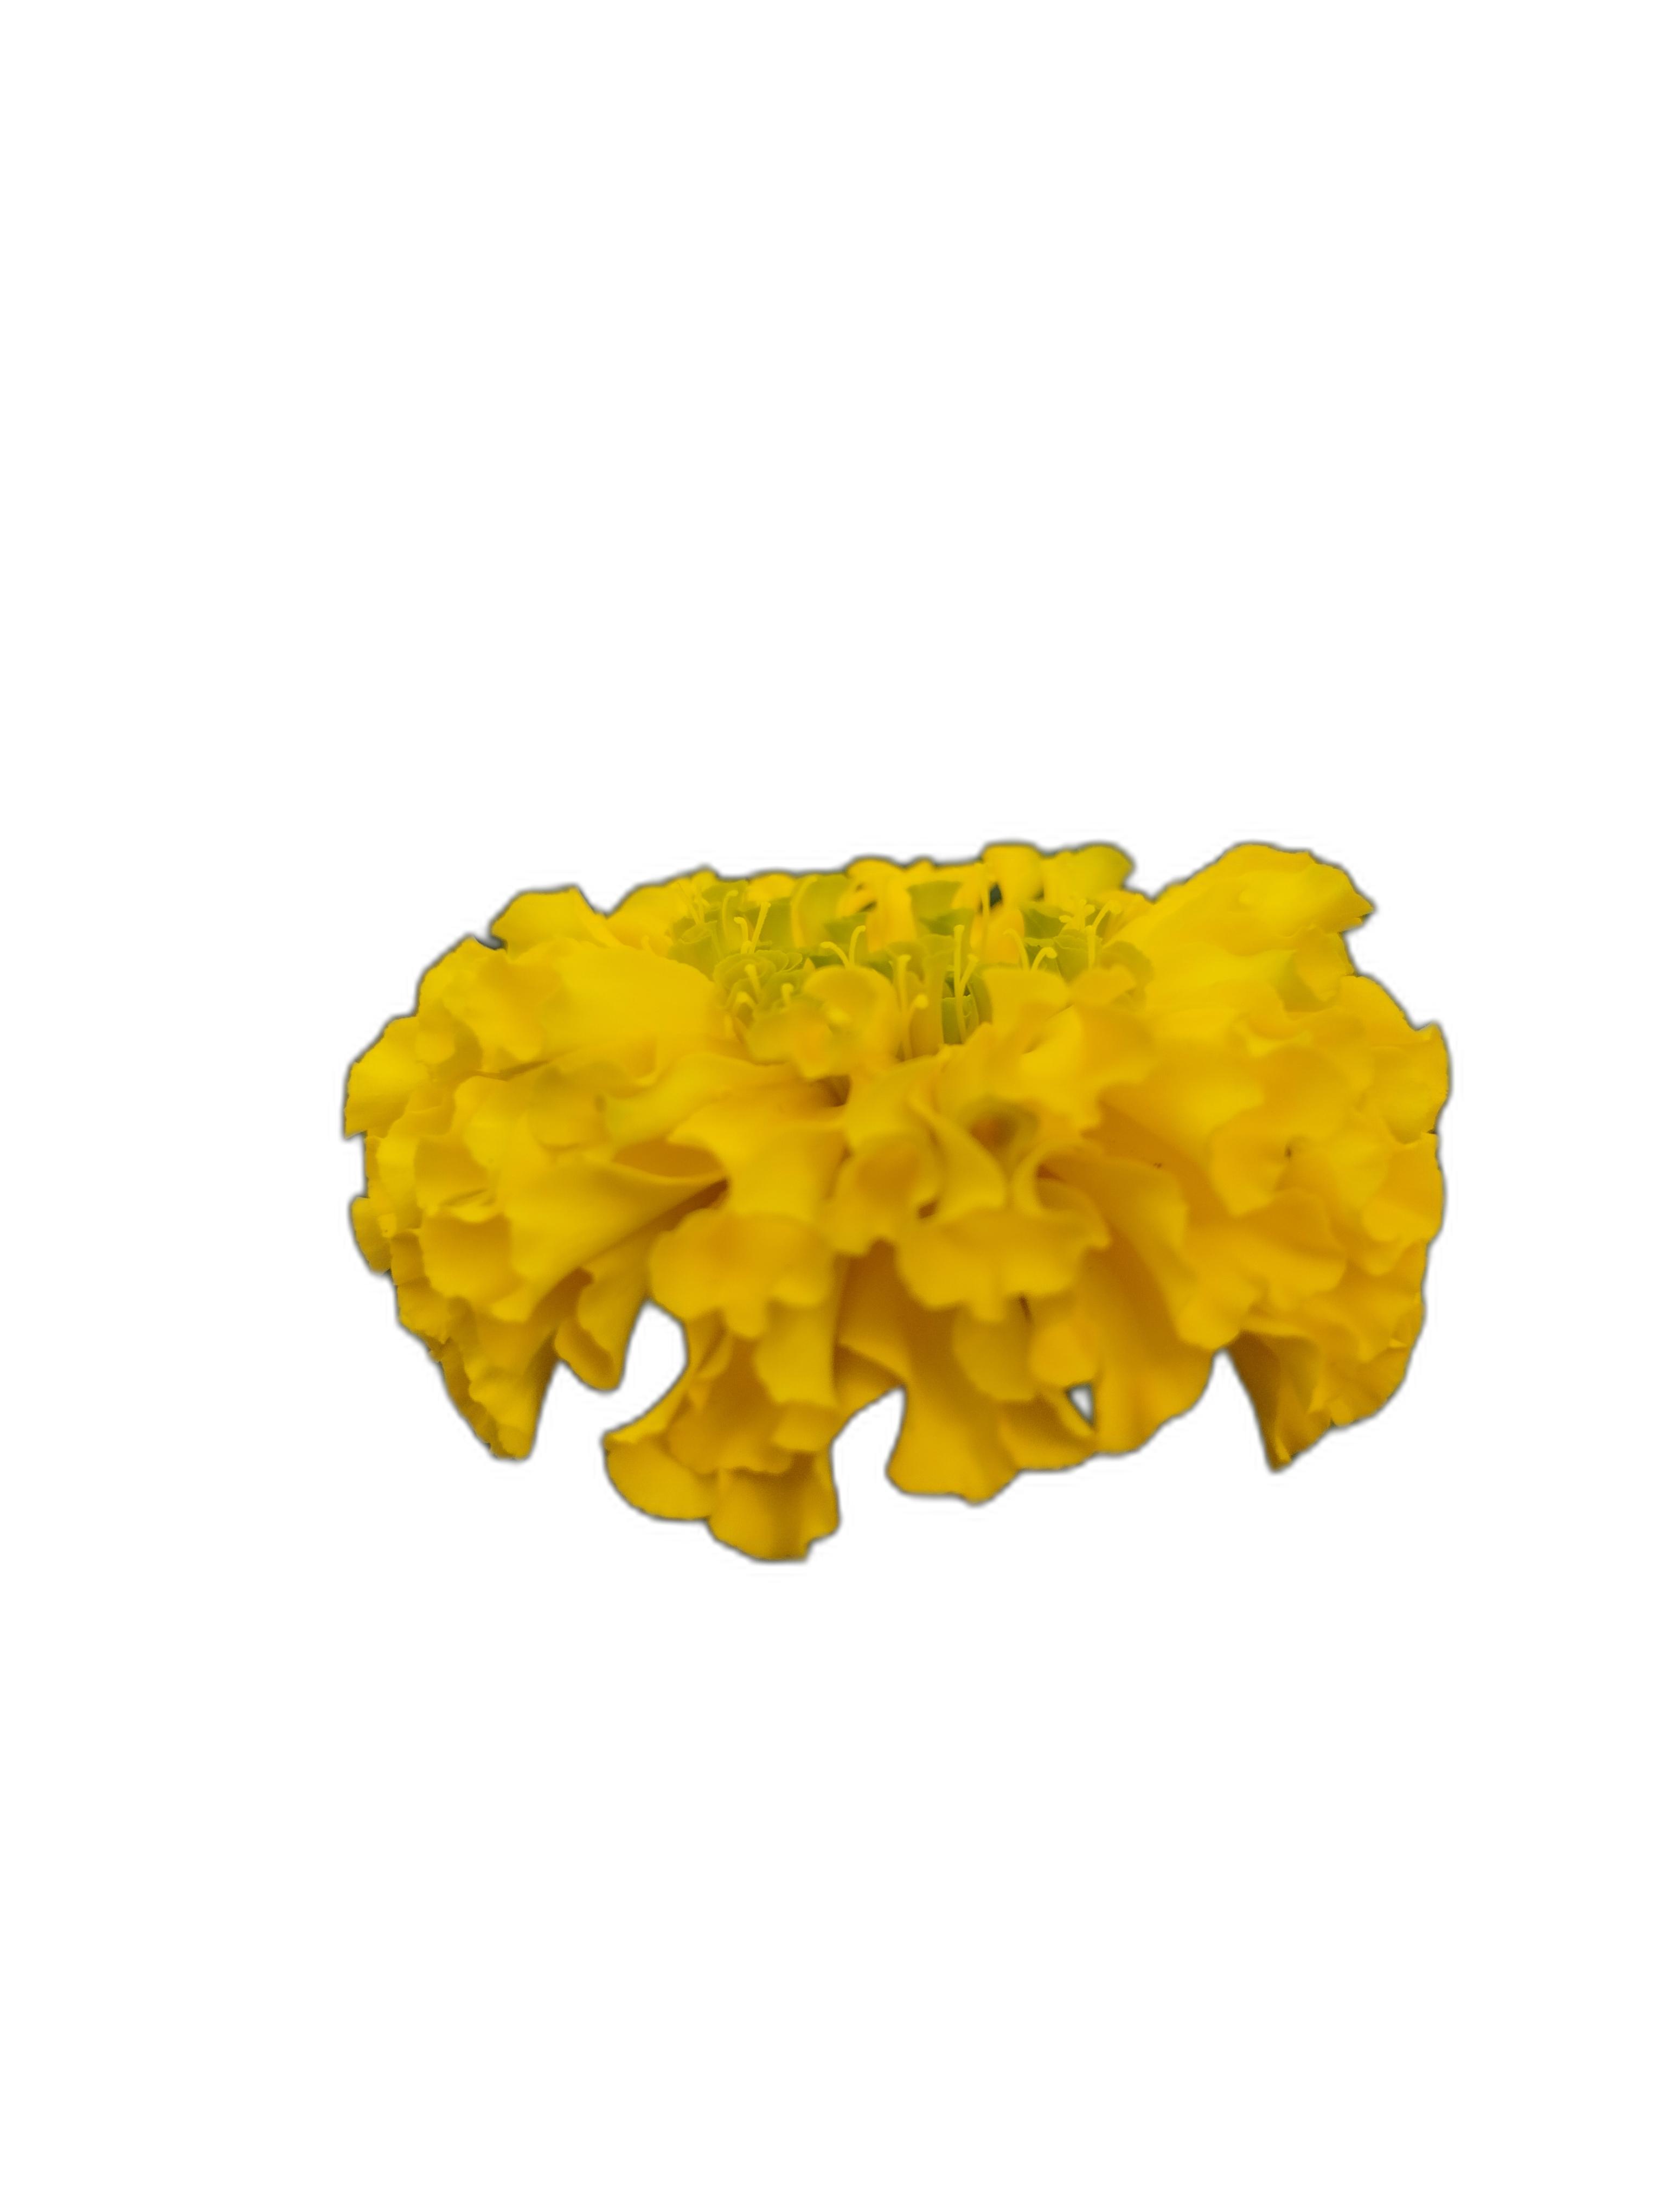
Label: Marigold